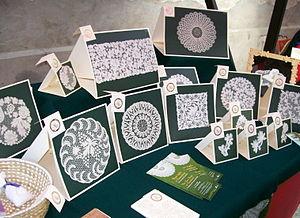
La dentellerie en Croatie a aujourd'hui trois styles désignés par leurs villes d'origine, Pag, Lepoglava et Hvar. « La dentellerie en Croatie » a été inscrite en 2009 par l'UNESCO sur